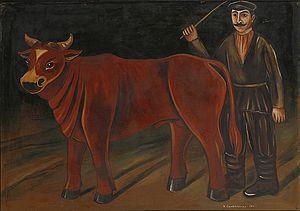
Nikolai Pirosmani-Shvili, ""Farmer with a Bull,"" 1916Italiano: Nikolai Pirosmani-Shvili, ""Farmer with a Bull,"" 1916"
Niko Pirosmani, né Nikolos Pirosmanachvili le 5 mai 1862 à Mirzaani et mort le 9 avril 1918 à Tbilissi, est un peintre naïf géorgien.
Le Centre M.T. Abraham pour les Arts visuels est une association artistique à but non lucratif. Son siège est à Paris, en France, et ses collections sont conservées en Suisse, à Genève. Le Centre a été fondé par les descendants de Mansur Tamir Abraham après sa mort en 1999. Il a pour mission la promotion du goût du public pour le modernisme européen et russe, l’impressionnisme et l’art moderne en collectionnant des œuvres « dans le seul but qu’elles soient exposées et étudiées par des institutions publiques ».